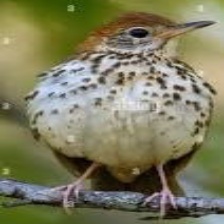
Species: WOOD THRUSH
Scientific name: HYLOCICHLA MUSTELINA